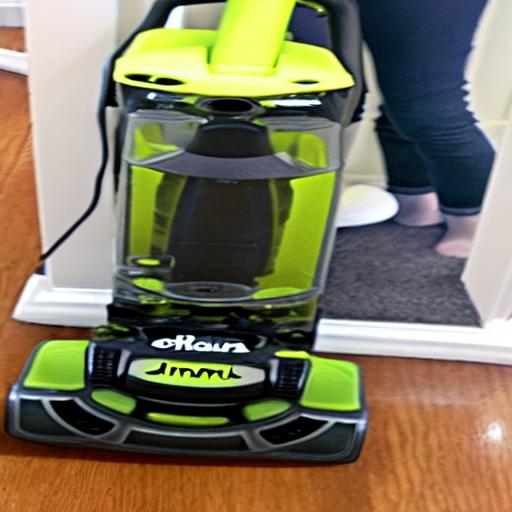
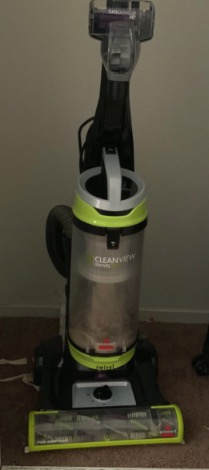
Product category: items_vacuum
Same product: no